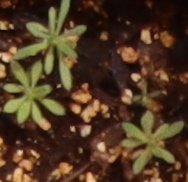
Label: Kochia